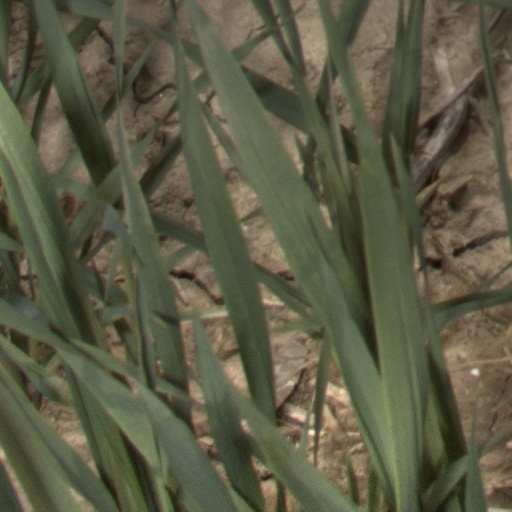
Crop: wheat